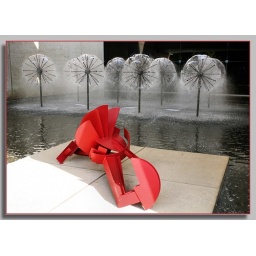
red sculpture in the water feature